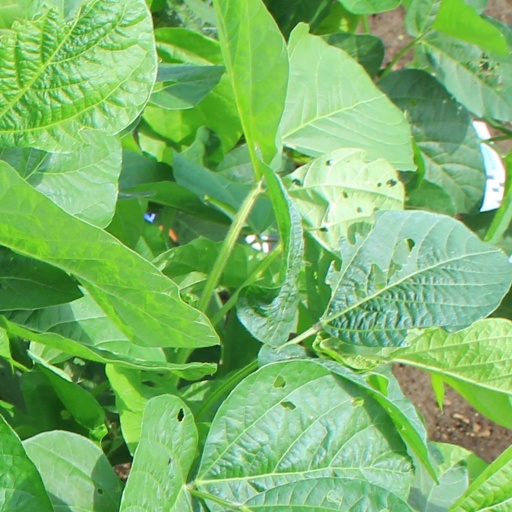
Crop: soybean